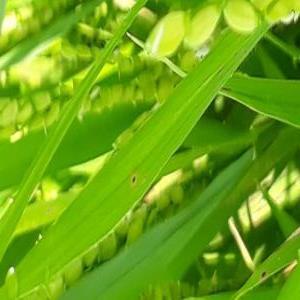
Disease: Brownspot